WAGM-TV

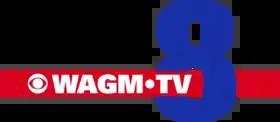
Logo used between 2000 and 2012; even though the station still aired some NBC programming through 2005 and UPN programming through 2006, the logo only featured the CBS eye.

Around the same time as the sale to NEP, WAGM began phasing out its secondary affiliations with ABC and NBC. Given increasing availability of cable and satellite television in rural Aroostook County, the necessity to carry programming from multiple networks decreased. Many stations over the Canadian border in New Brunswick also serve Aroostook County. By 1990, WAGM carried the entire CBS prime time lineup, with other network programs airing nightly between 7 and 8. The station dropped ABC completely in 1998, while the last NBC show seen on the station, "Days of Our Lives", disappeared from the schedule in September 2005. The end of the ABC and NBC affiliations left KXGN-TV in Glendive, Montana, as the last television station in the United States affiliated with more than one big three network on a single feed (that station, formerly a dual CBS/NBC affiliate, moved NBC to a digital subchannel in September 2009). Today, WVII-TV from Bangor serves as the "de facto" ABC affiliate on Charter Spectrum's Presque Isle system; until the launch of WWPI-LD in 2020, WLBZ served the same function for NBC.